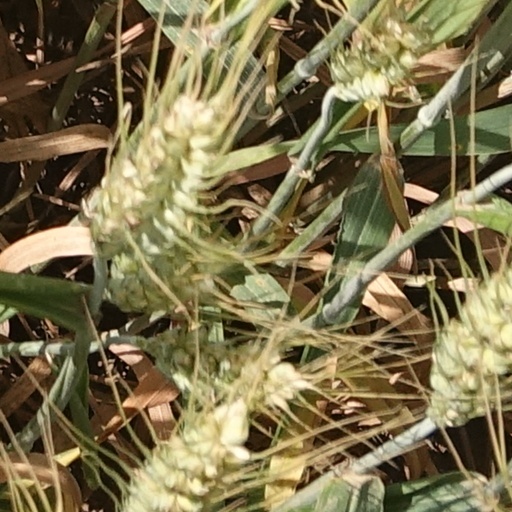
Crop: wheat